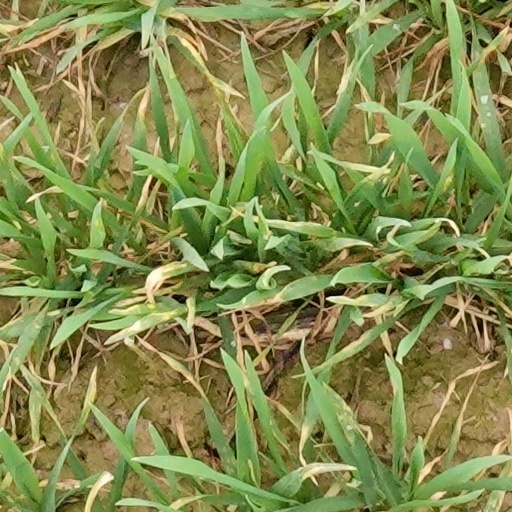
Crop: wheat